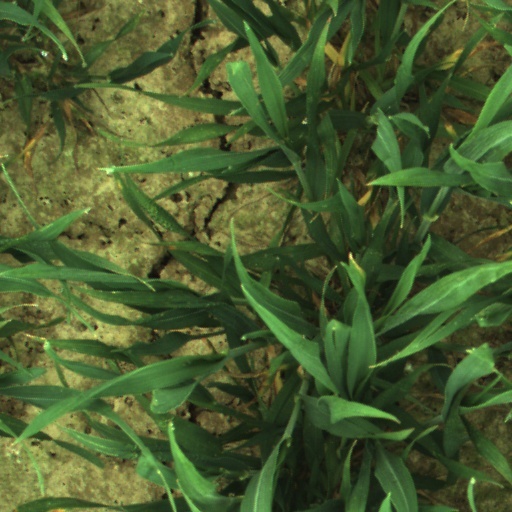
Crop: wheat